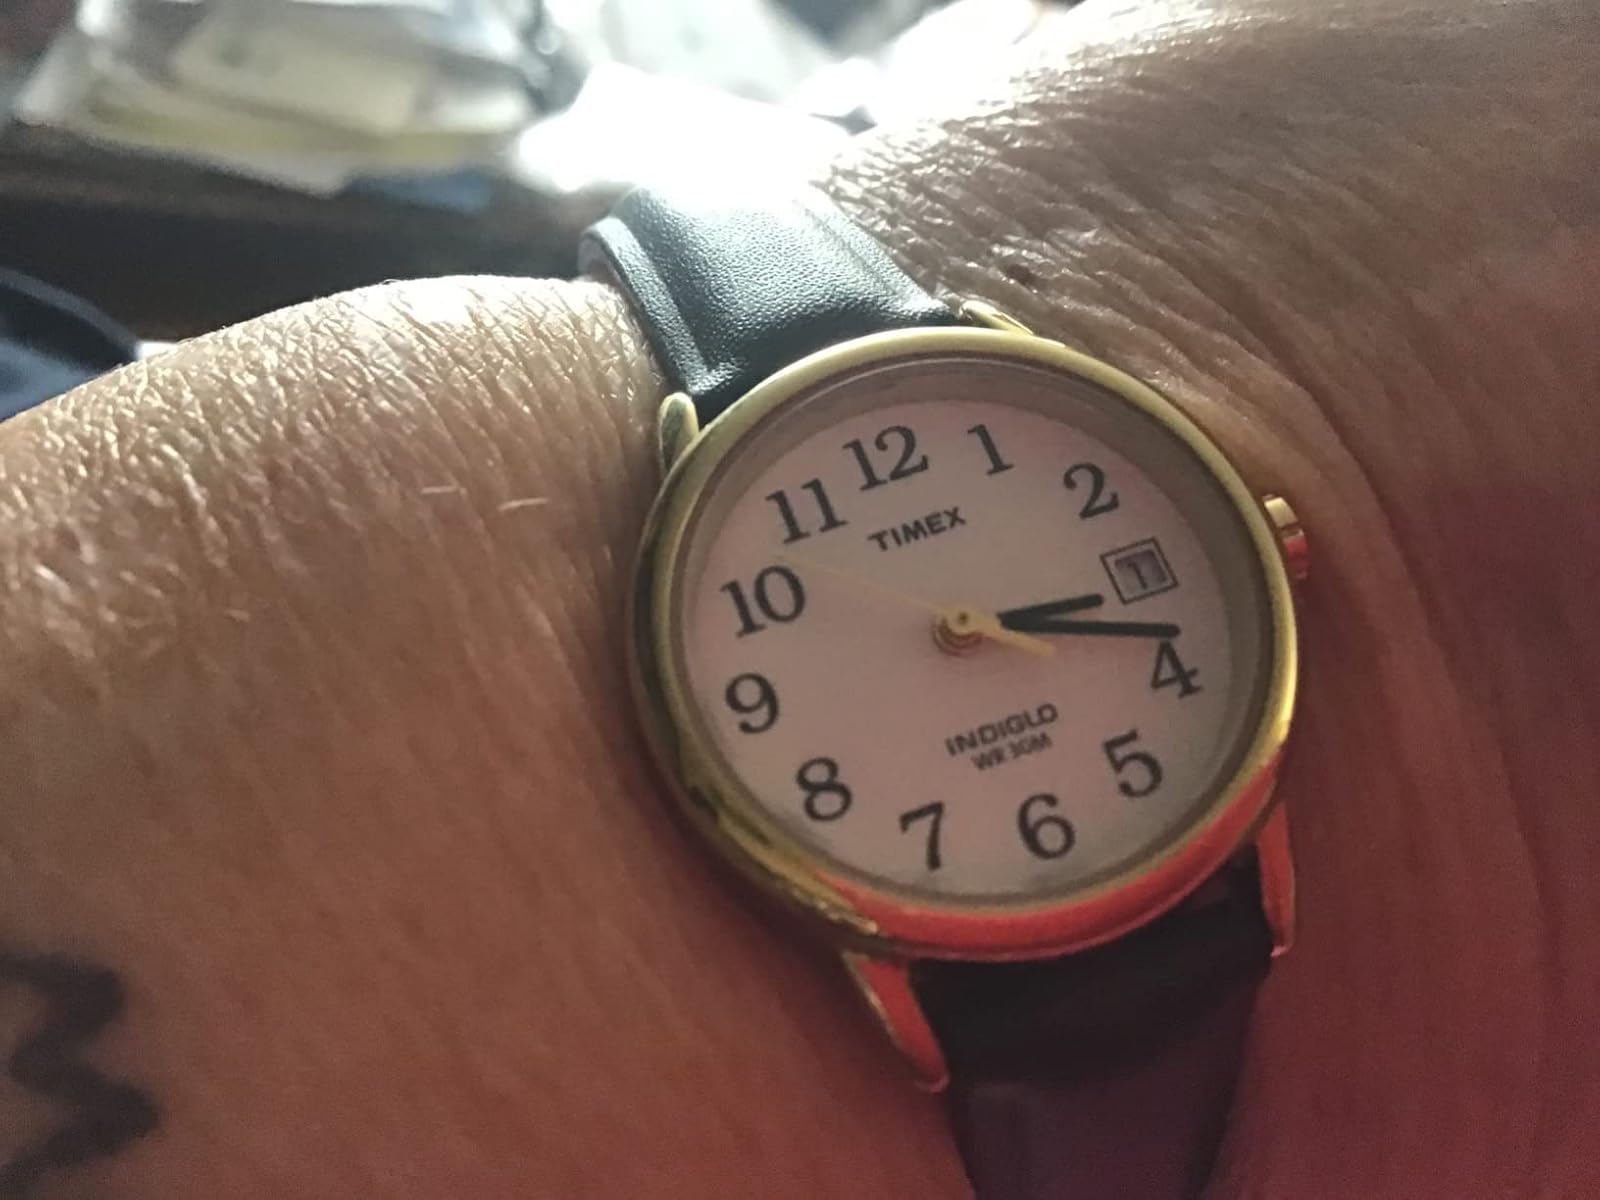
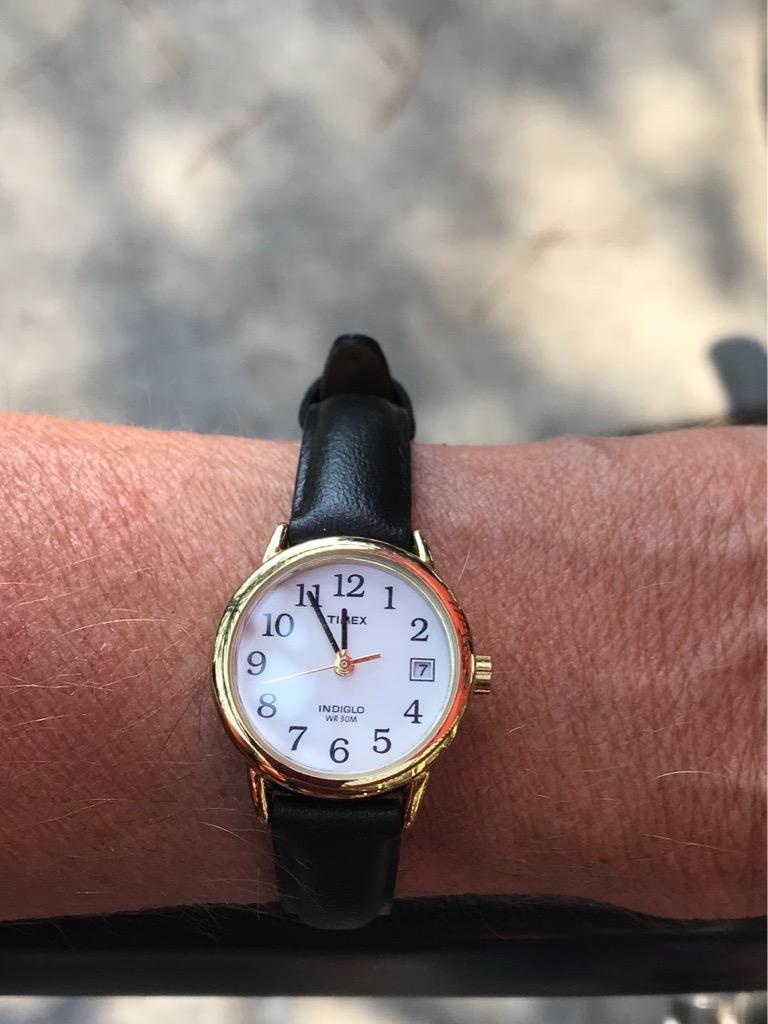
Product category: accessories_watch
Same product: yes